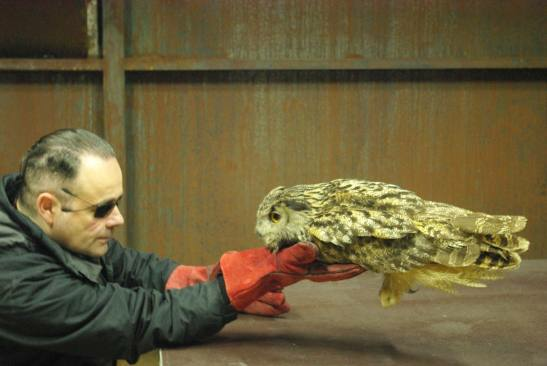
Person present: Yes